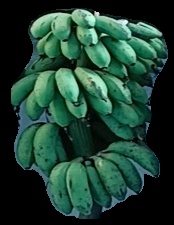
Variety: rasbale
Grade: grade2